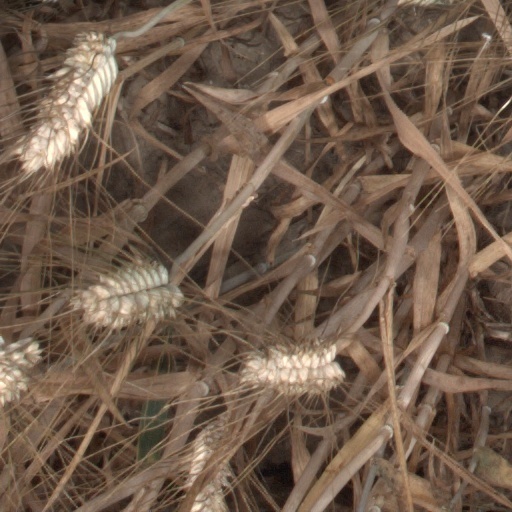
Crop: wheat